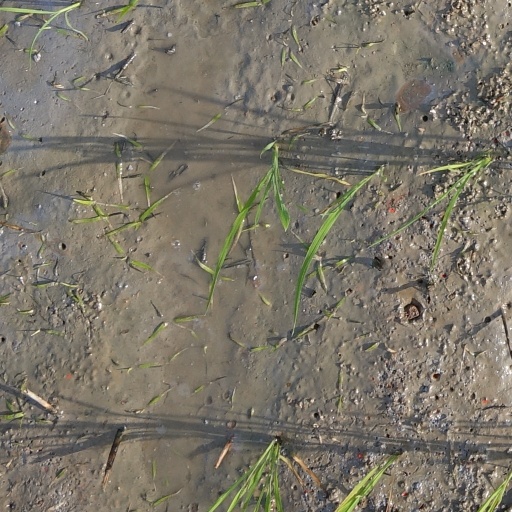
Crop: rice